Yongsoon

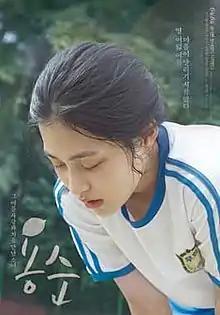
Theatrical poster

Story of a teenage girl who discovers young love when she falls for her school's athletics team coach.